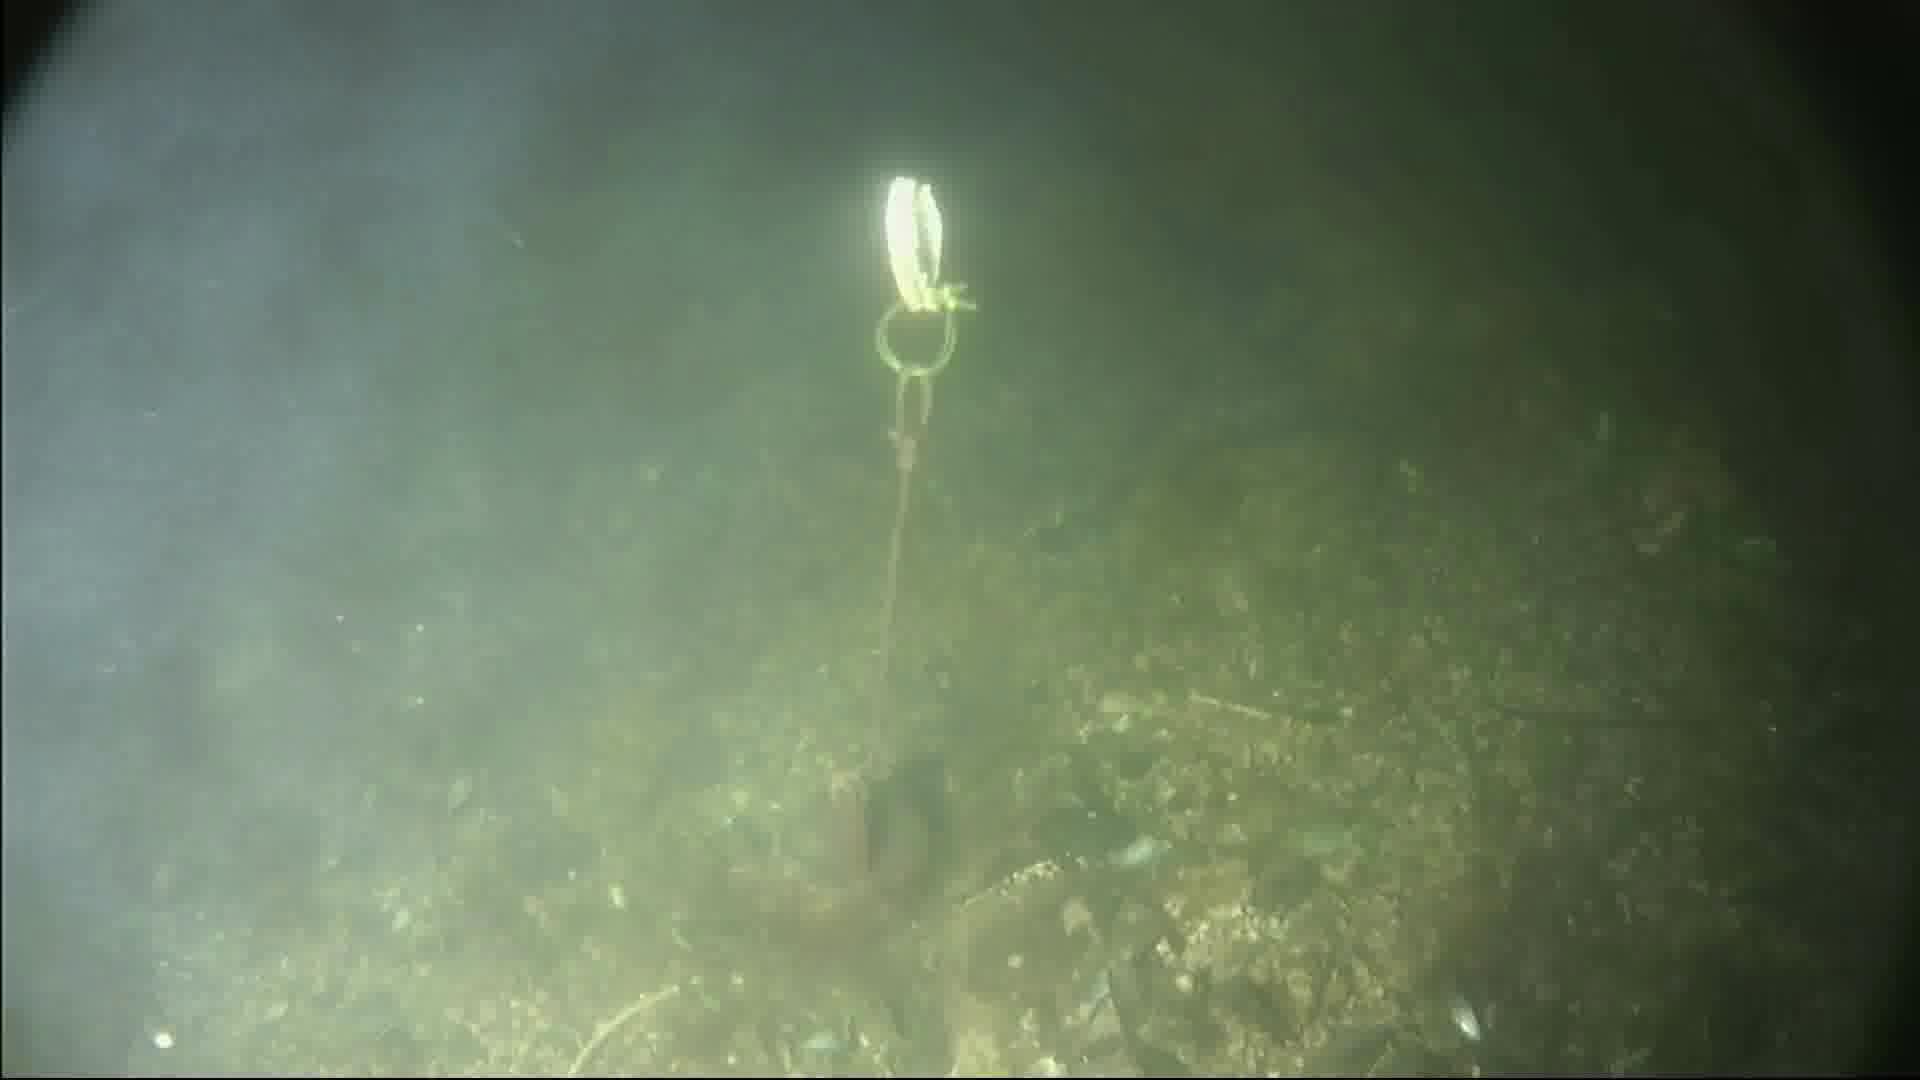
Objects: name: crab